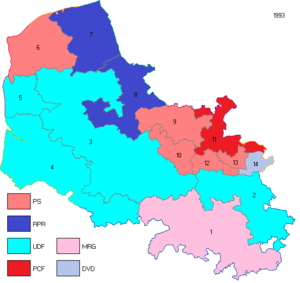
Pas-de-Calais en 1993
Cet article présente la liste des députés du Pas-de-Calais élus lors des différentes élections législatives françaises.
Il y a quatorze circonscriptions législatives dans le Pas-de-Calais, néanmoins, le Redécoupage des circonscriptions législatives françaises de 2010 fera perdre deux circonscriptions au département en 2012: